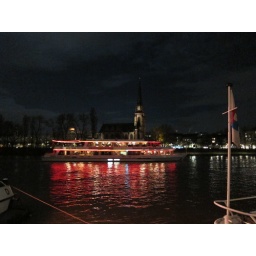
Tour boat passing by on the river with a church in the background